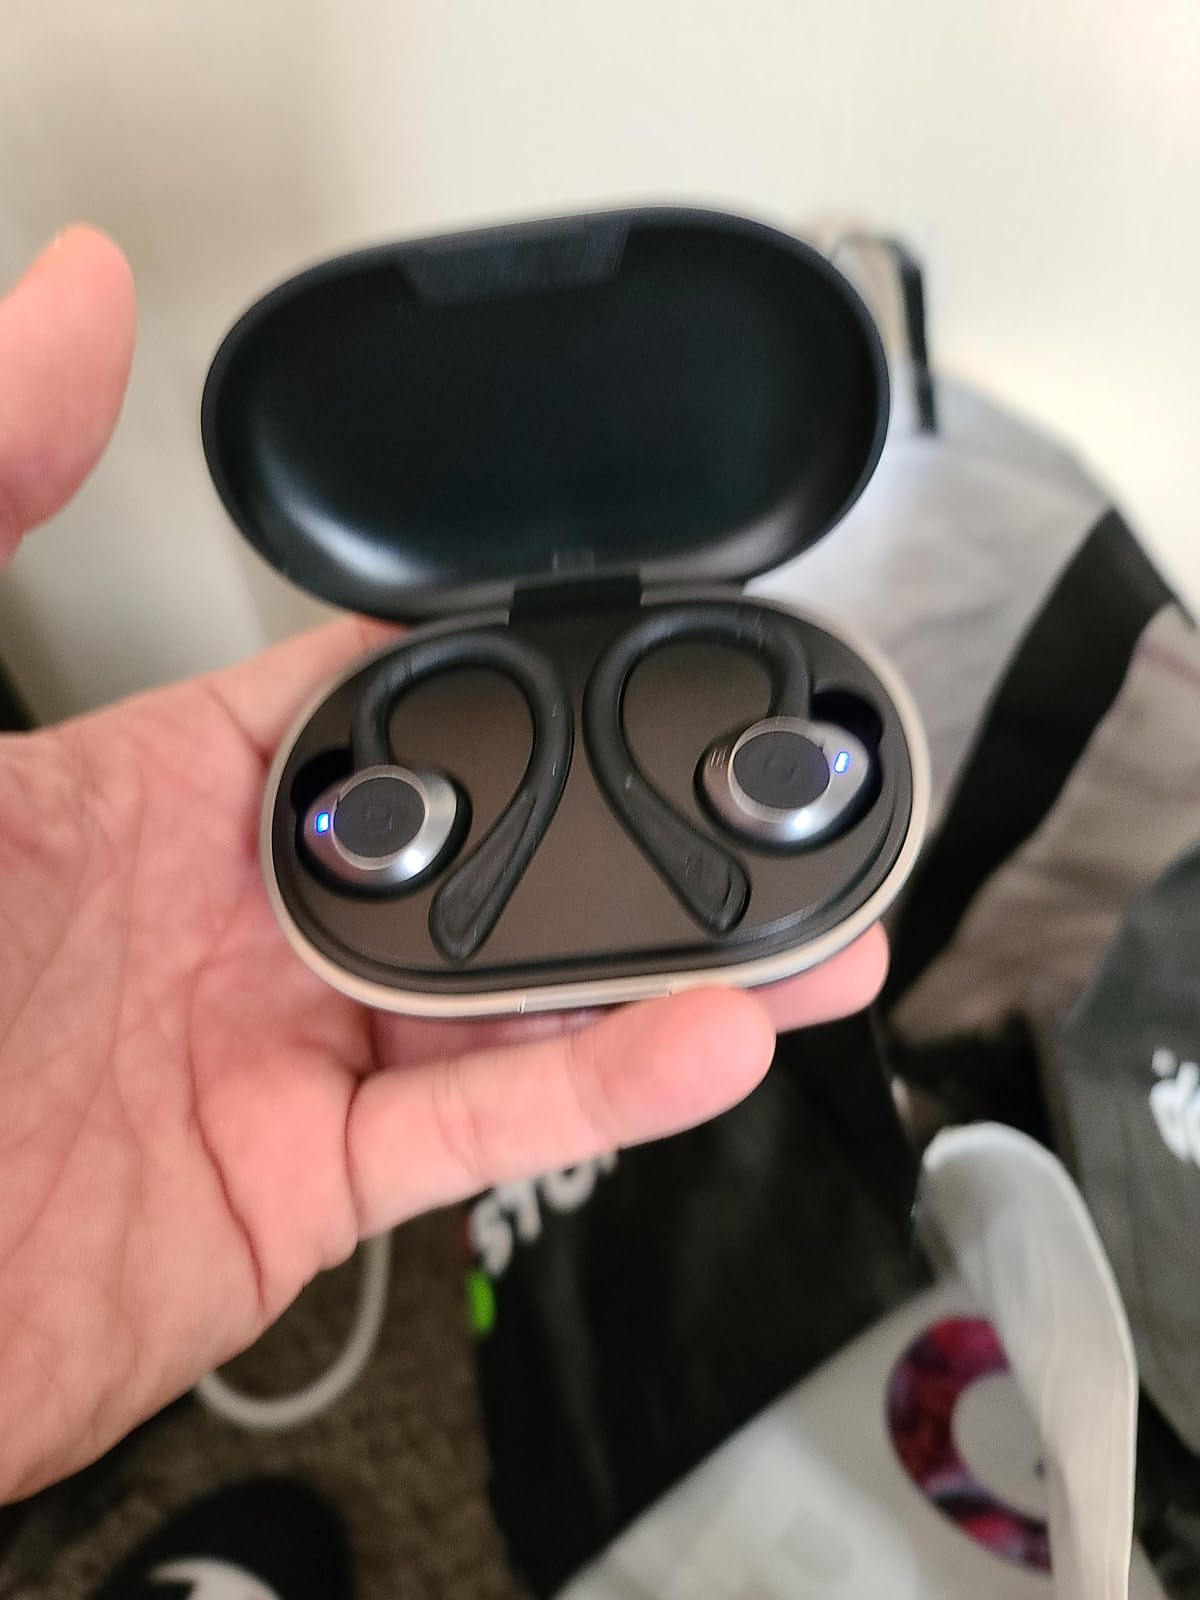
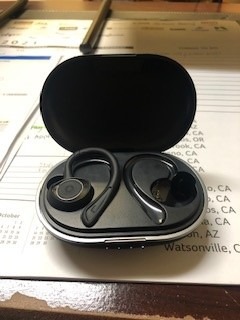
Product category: earbuds
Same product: yes